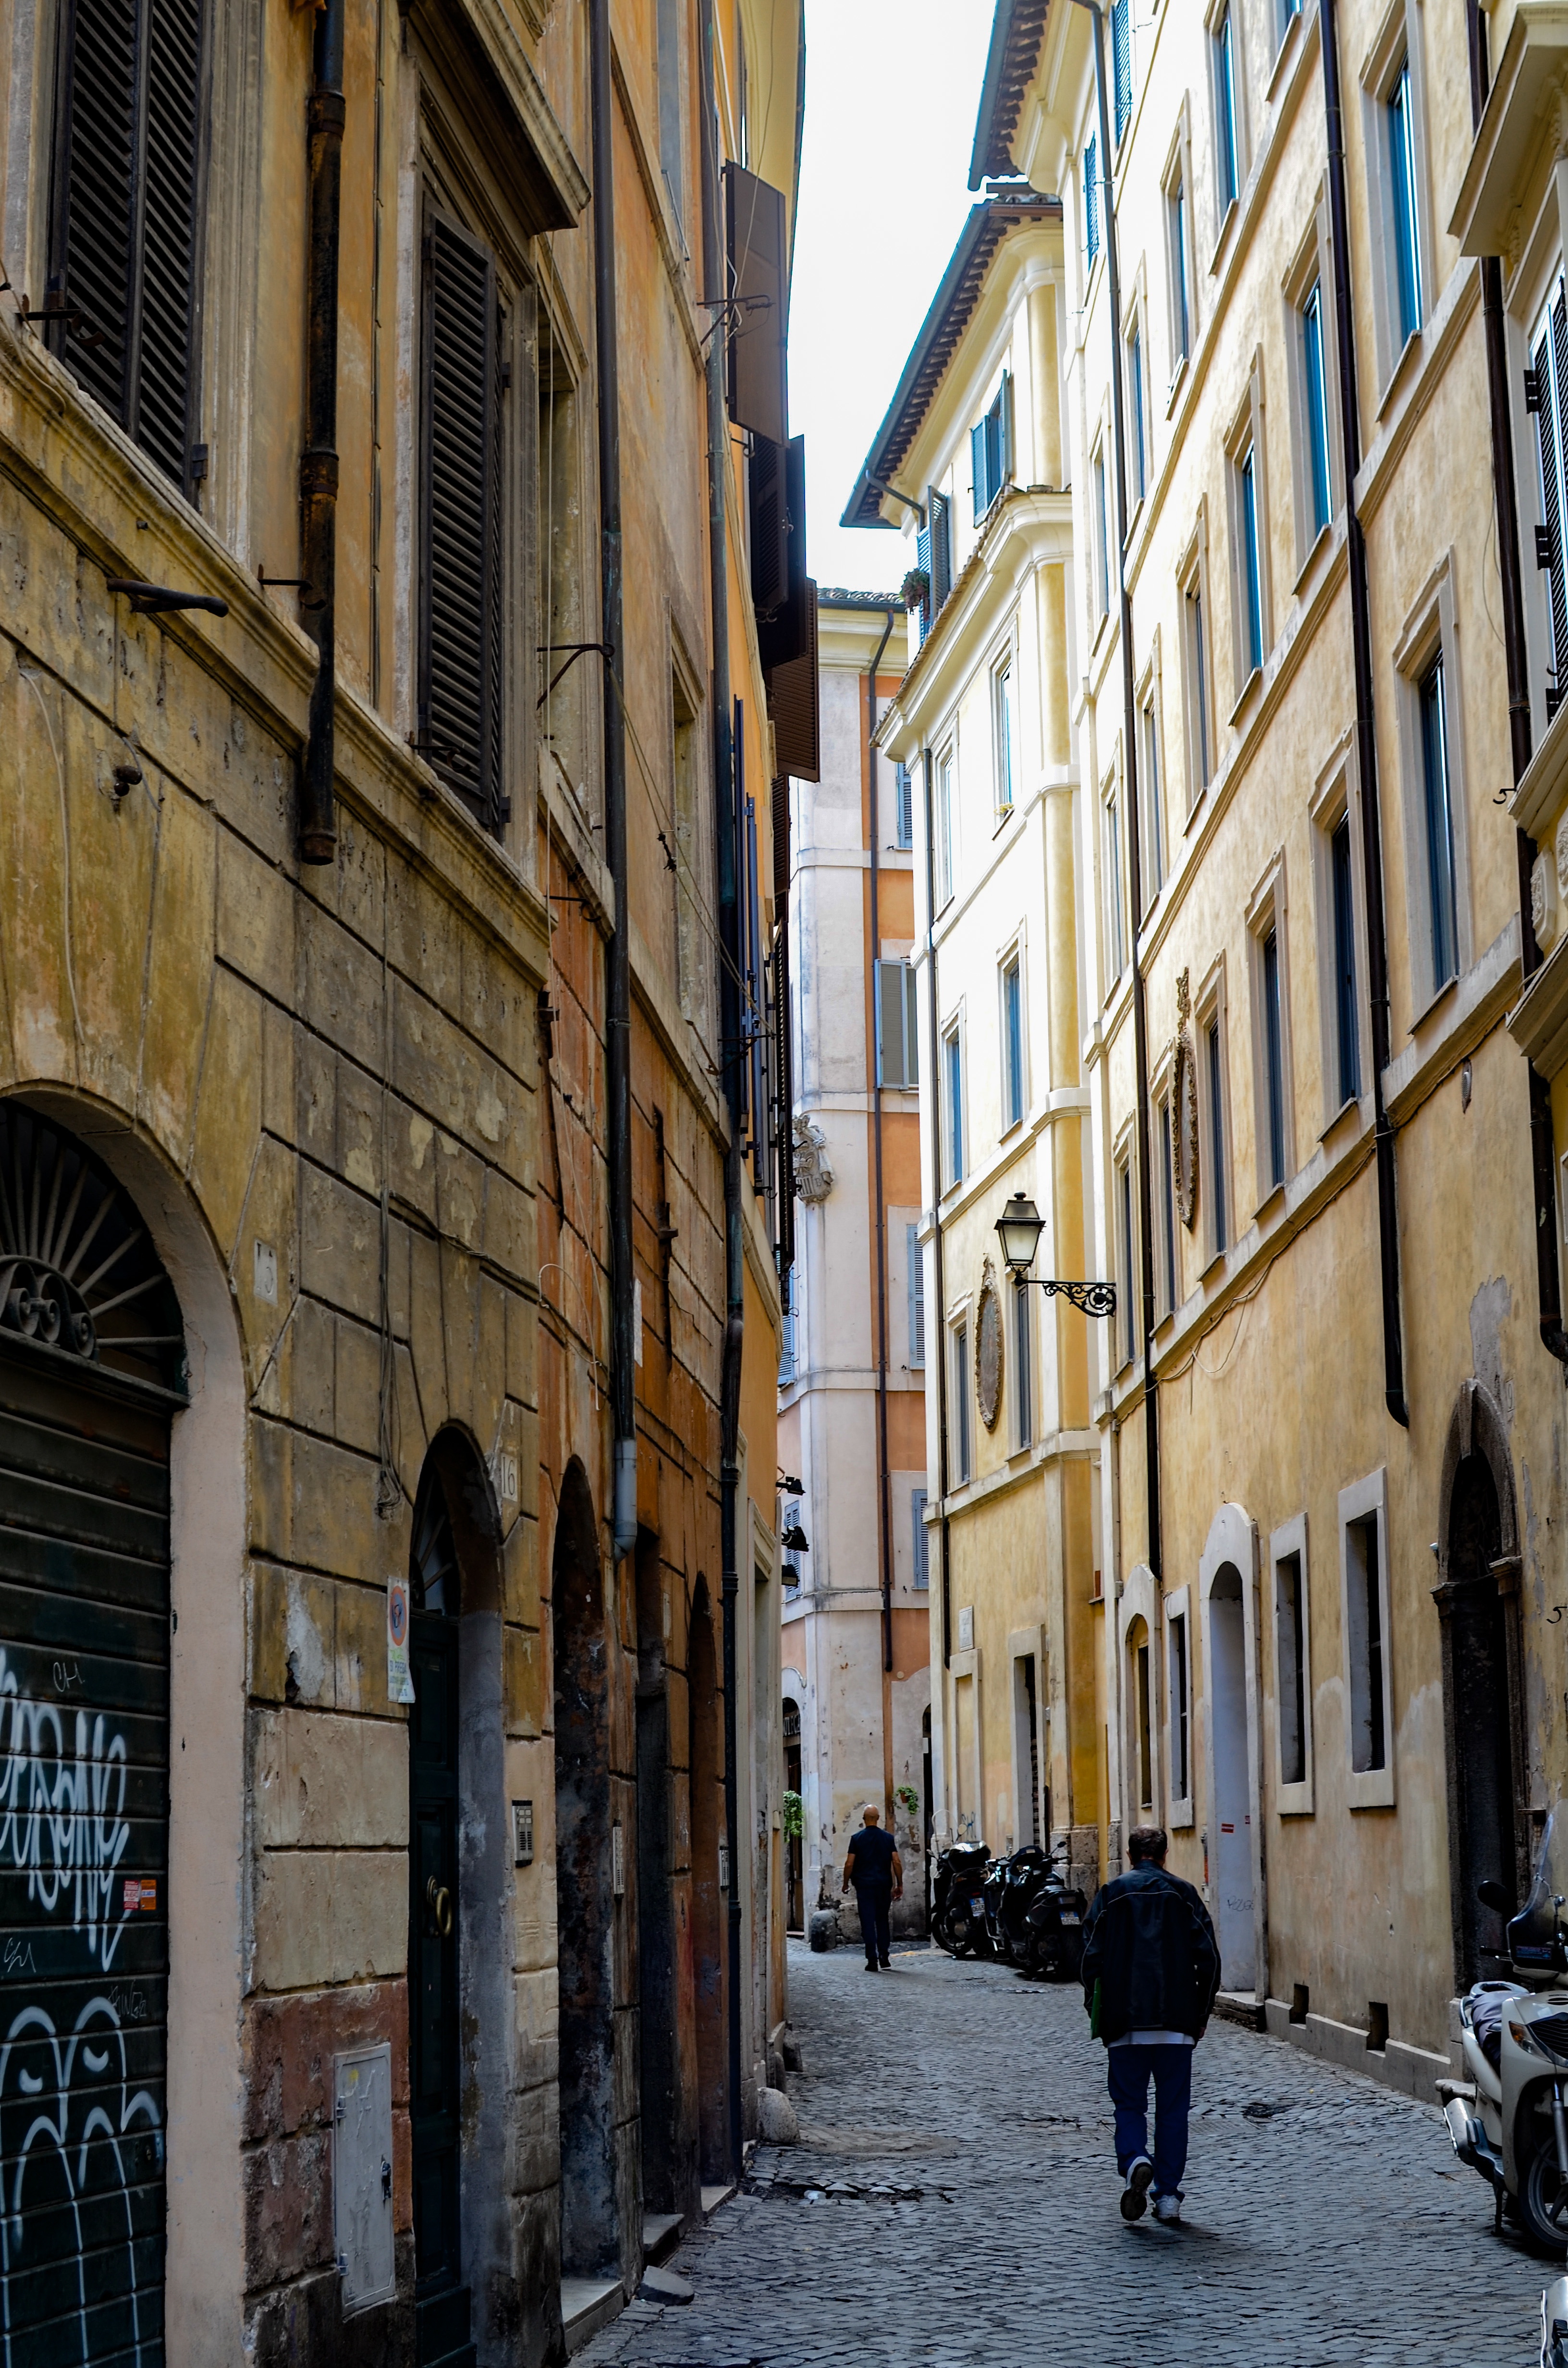
architecture, road, street, town, alley, city, cityscape, downtown, facade, lane, waterway, infrastructure, neighbourhood, urban area, human settlement, nonbuilding structure